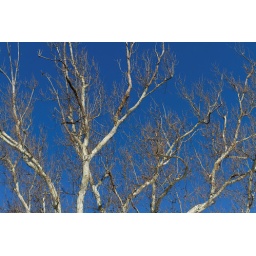
A tree is still providing shelter for this bird in winter.